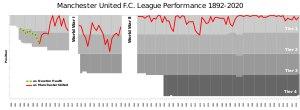
Ce tableau présente les résultats par saison du Manchester United Football Club dans les diverses compétitions nationales et internationales depuis la saison 1886-1887. Les compétitions comme la Coupe du Lancashire et la Manchester and District Challenge Cup ne sont pas incluses en raison de leur faible importance par rapport à la FA Cup et la Coupe de la ligue anglaise de football.